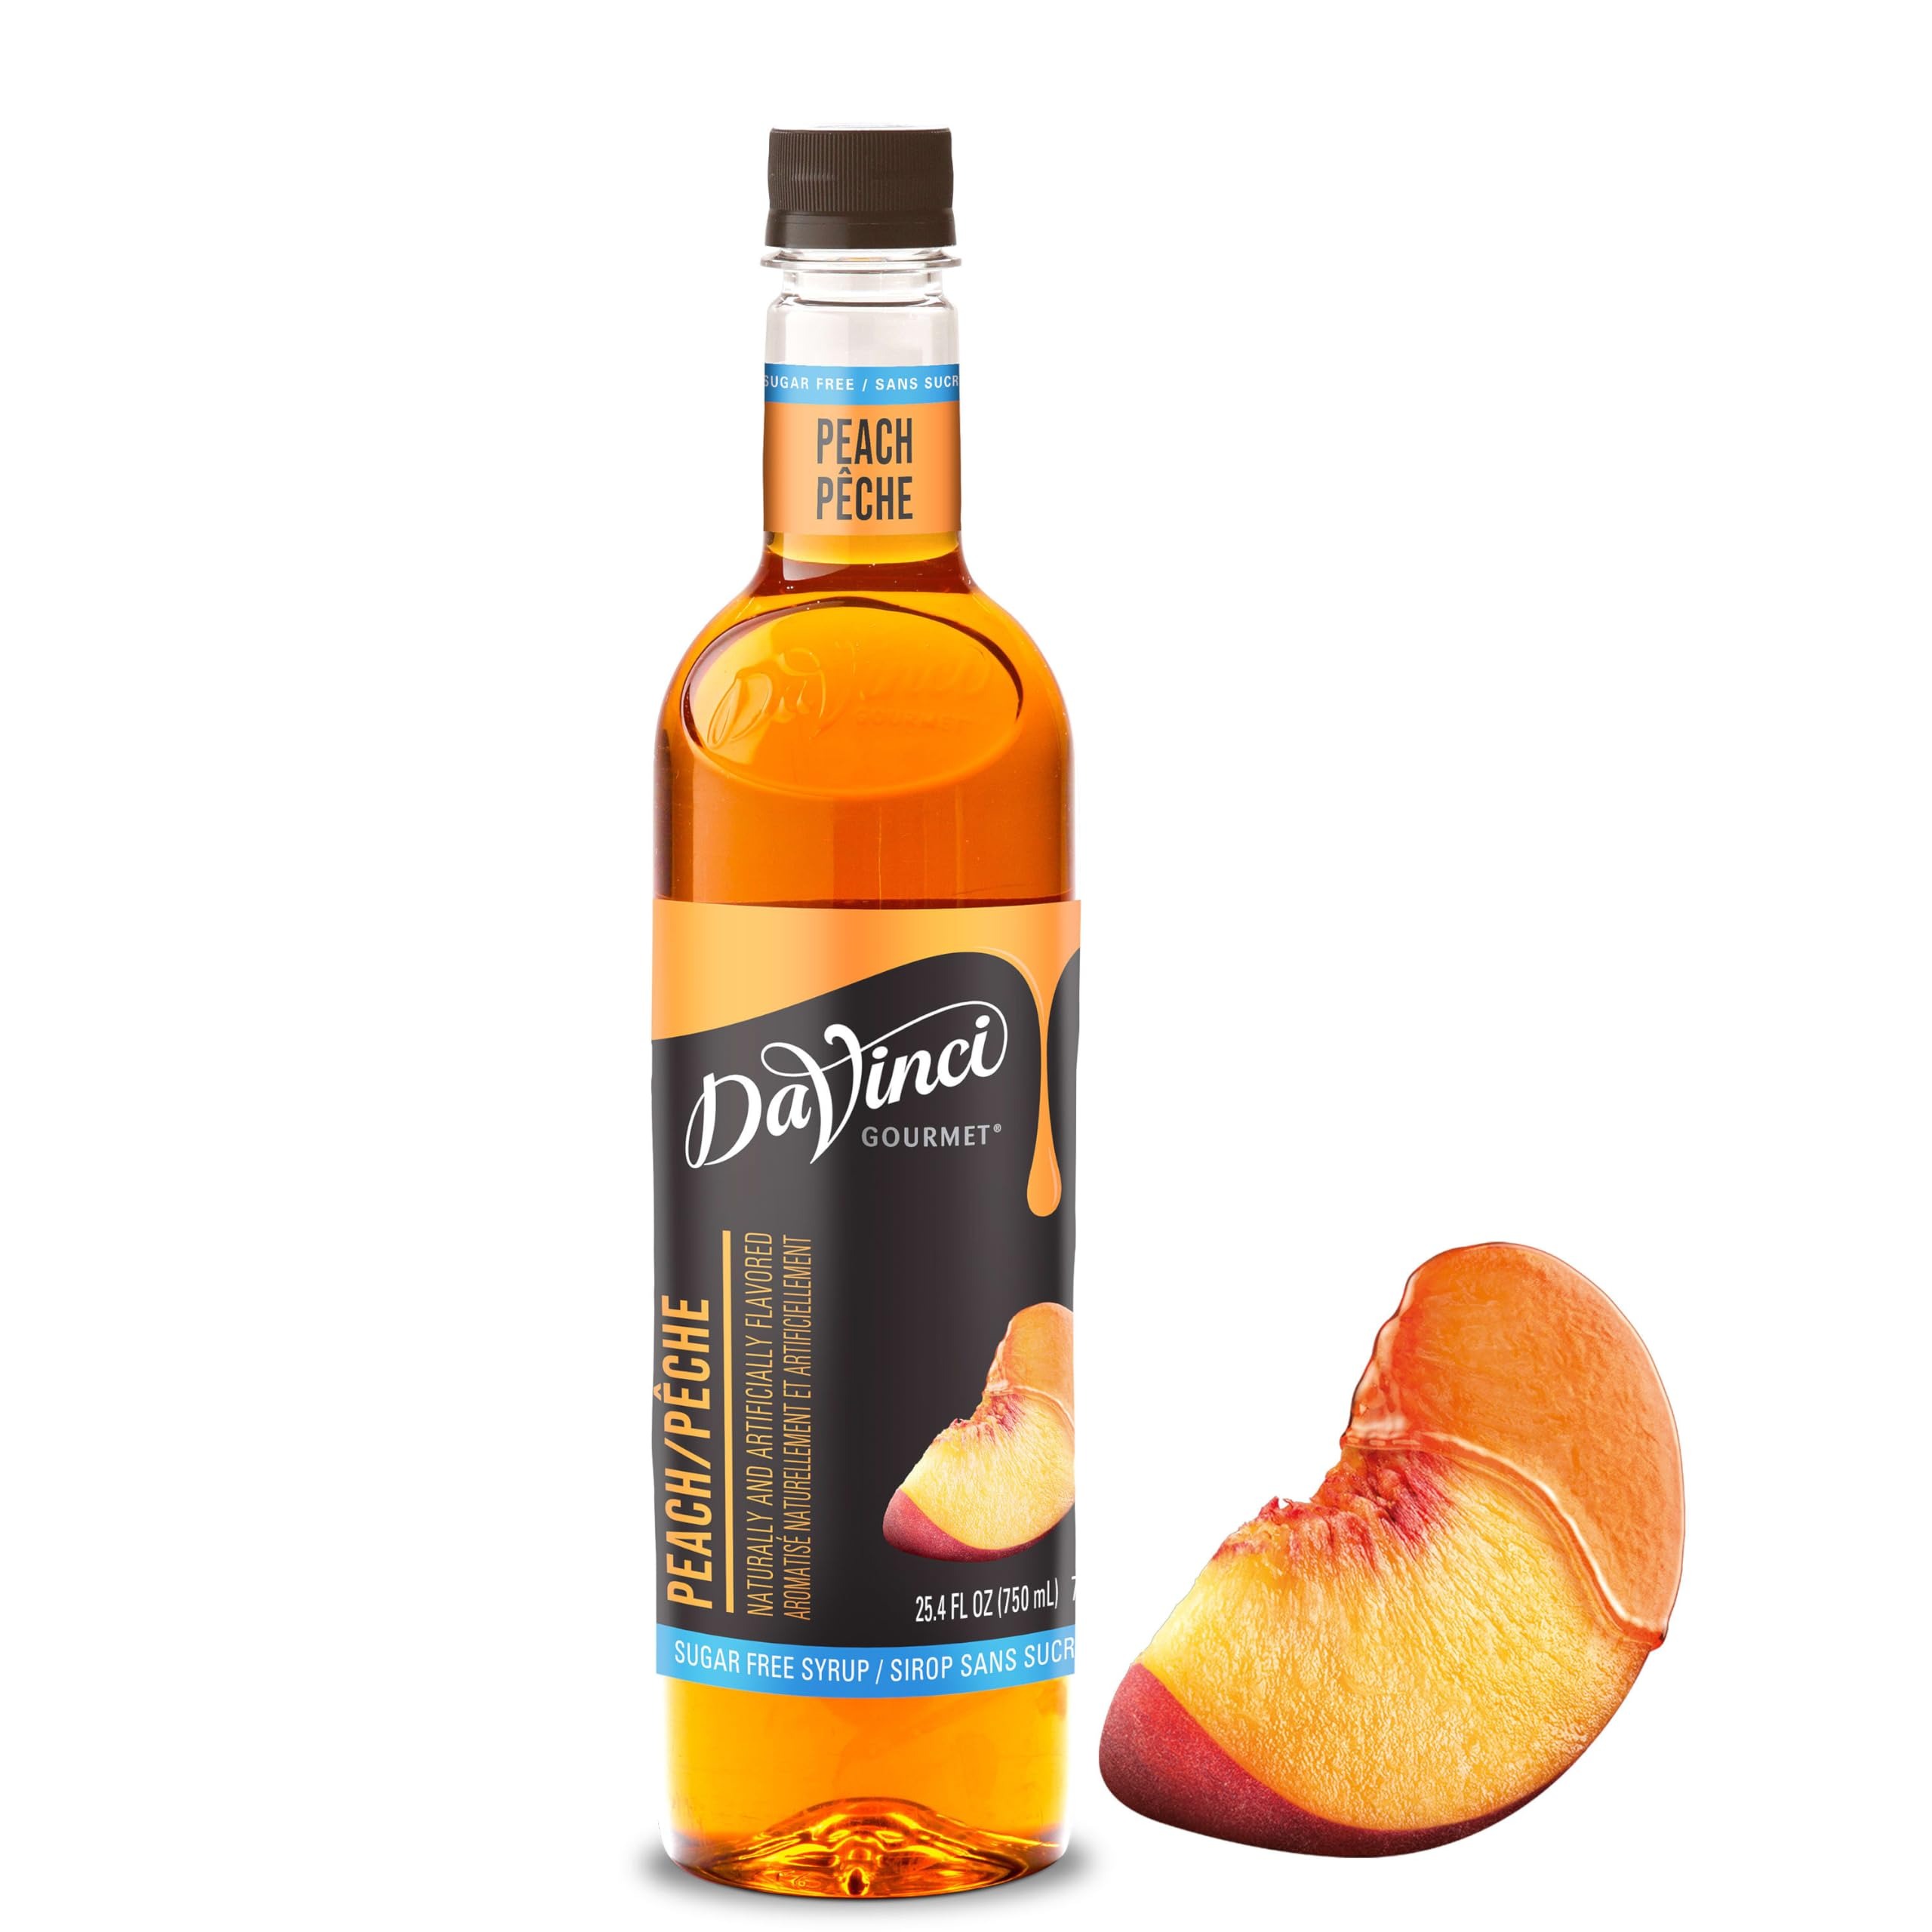
Item Name: DaVinci Gourmet Sugar-Free Peach Syrup, 25.4 Fluid Ounces (Pack of 1)
Bullet Point 1: DaVinci Gourmet Sugar Free Peach Syrup delivers the bold taste of sweet, velvety peaches without the sugar
Bullet Point 2: Be inspired and craft flavorful beverages with our sugar free peach syrup for endless creativity across food and beverages
Bullet Point 3: DaVinci Gourmet sugar free syrups are made to sweeten coffees, teas, lattes, keto-friendly beverages or add bold flavor to sparkling drinks, cocktails or mocktails; Simply add to your favorite beverages for an exceptional coffee shop or at-home drink experience
Bullet Point 4: From coffeehouse classics to back bar essentials, DaVinci Gourmet syrups are crafted to create a premium experience for today's beverage creators through innovative flavors and quality ingredients
Bullet Point 5: DaVinci Gourmet was born out of Seattle’s coffee culture in 1989 and is driven by a passion for crafting exceptional flavors that stir emotion and invigorate guests; We were born to raise flavor
Value: 25.4
Unit: Fl Oz

Price: 11.87